Bank of Spain

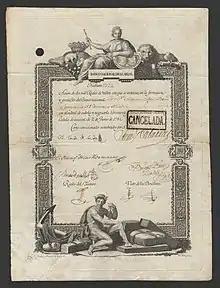
Share of the Banco Nacional de San Carlos, issued 2 June 1782

Originally named the "Banco Nacional de San Carlos", it was founded in 1782 by Charles III in Madrid, to stabilize government finances through its state bonds ("vales reales") following the American Revolutionary War in which Spain gave military and financial support to the Thirteen Colonies. Although it aided the state, the bank was initially owned privately by stockholders. Its assets included those of "Spanish capitalists, French rentiers, and several treasuries of Indian communities in New Spain" (colonial Mexico). Its first director was the French banker François Cabarrus, known in Spain as Francisco Cabarrús.